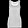
Label: T - shirt / top